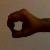
The image shows a hand gesture representing the number 0 in Indian Sign Language.